Bahamas at the 2008 Summer Olympics

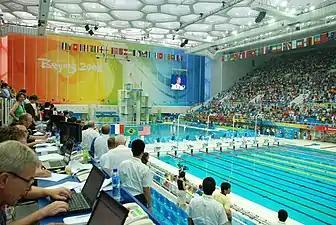
The "Water Cube", where all Beijing Olympic swimming events took place

Former Auburn University athlete and three-time Olympian Jeremy Knowles competed in three events at the Beijing Olympics: The 100 meters butterfly, the 200 meters butterfly, and the 200 meters individual medley. In the 100 meters butterfly, Knowles participated in the third heat of the 14 August preliminary round, competing against athletes that included Israel's Alon Mandel and Lithuania's Rimvydas Salcius. Knowles ranked third in his heat after completing the event in 53.72 seconds, falling behind Mandel by 0.27 seconds but beating Hungarian Adam Madrassy by 0.21 seconds. Overall, Knowles ranked 49th out of 66th participating athletes, and did not advance.